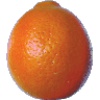
Label: tangelo